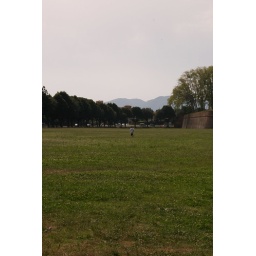
Ryan in a field outside of the wall in Lucca